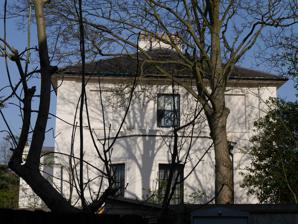
Building: Putney Park House
Country: United Kingdom
Year built: 1838
Putney Park House Putney Park House is a Grade II listed house at 69 Pleasance Road, Roehampton , London. It was built in 1837–38 by the architect Decimus Burton for Robert Hutton. References